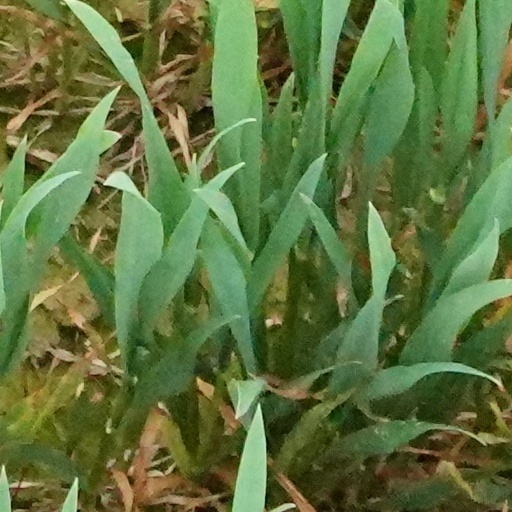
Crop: wheat